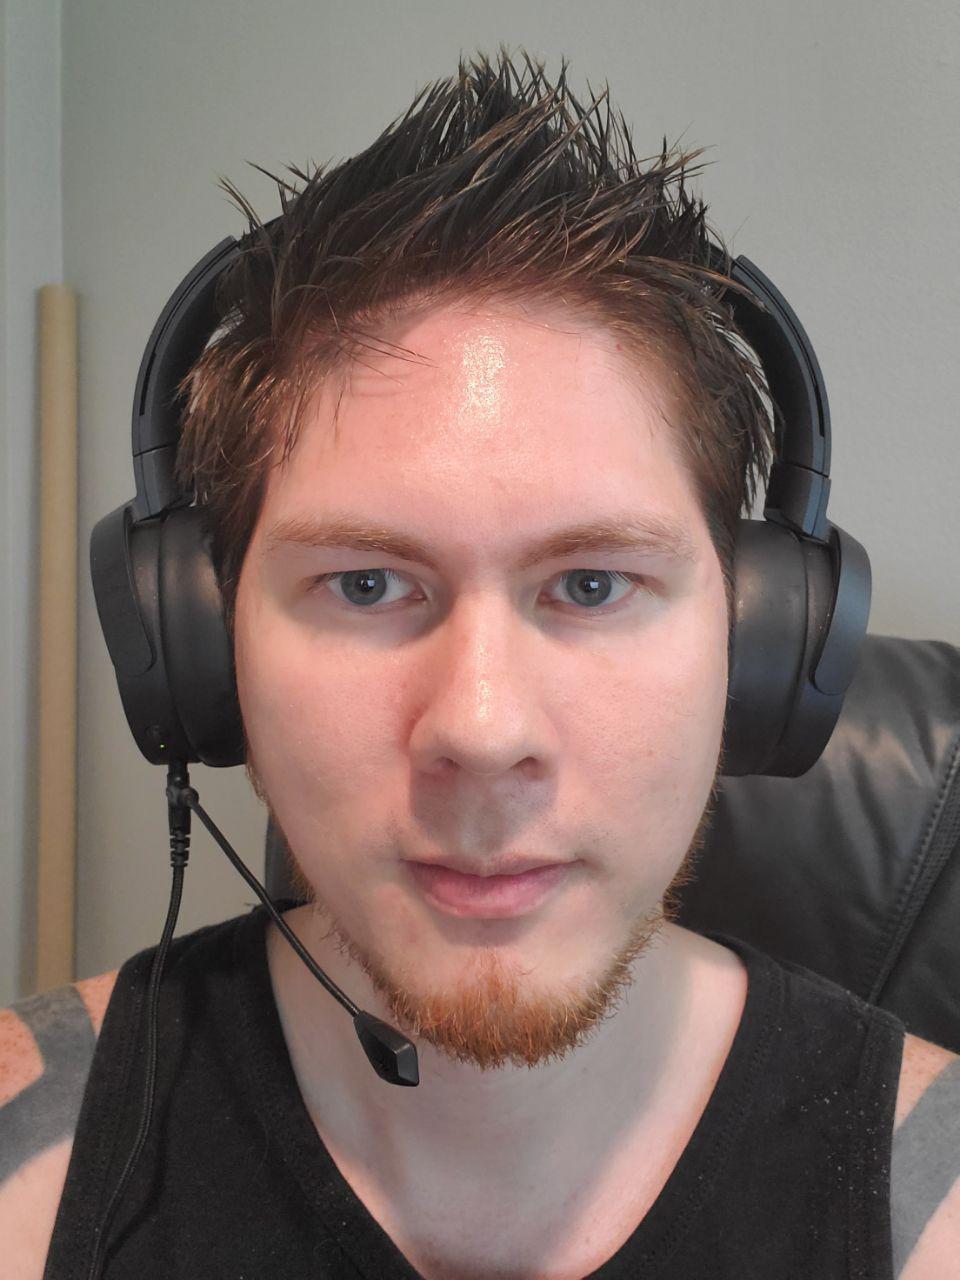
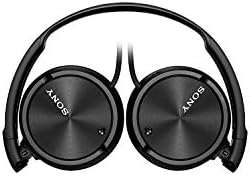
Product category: headphones
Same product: no